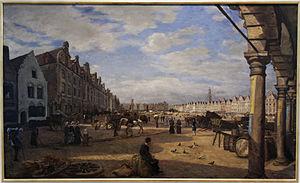
La grand place d'Arras
Charles Paul Etienne Desavary, né le 6 février 1837 à Arras et mort dans la même ville le 10 juin 1885, est un artiste peintre, photographe, illustrateur et lithographe français.
La Grand-Place d'Arras est un espace public urbain de la commune d'Arras dans la région Hauts-de-France. La place est de type Grand-Place qui se caractérise par un aspect complètement minéral que l'on retrouve dans de nombreuses villes des anciens Pays-Bas. Il s'agit de la place historique et principale de la ville.